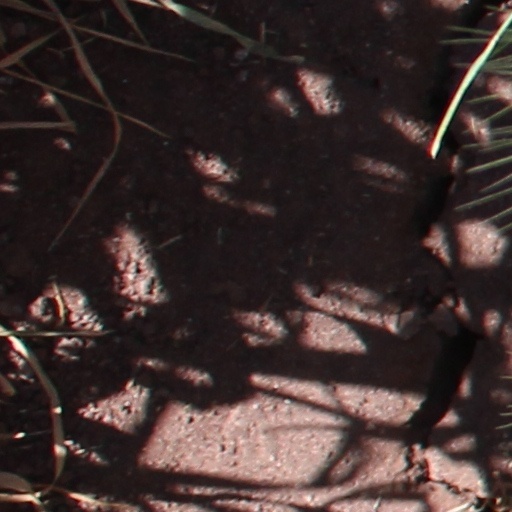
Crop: wheat